İzzet Türkyılmaz

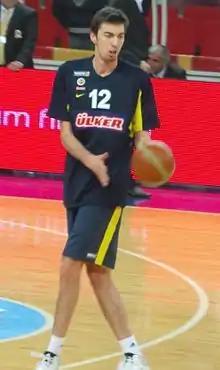
Türkyılmaz with Fenerbahçe Ülker in 2013

İzzet Türkyılmaz (born 20 May 1990) is a Turkish professional basketball player for Balıkesir Büyükşehir Belediyespor of the Türkiye Basketbol Ligi (TBL). Standing at , he can play as a power forward or center.